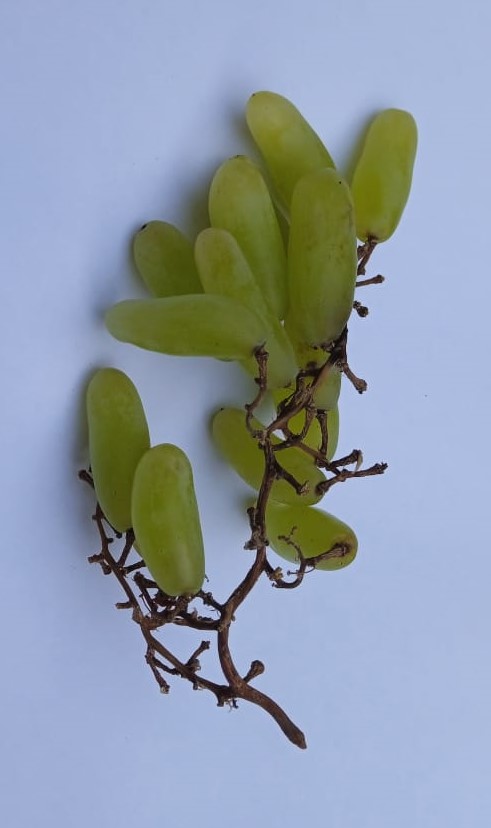
Fruit: grape
Condition: fresh